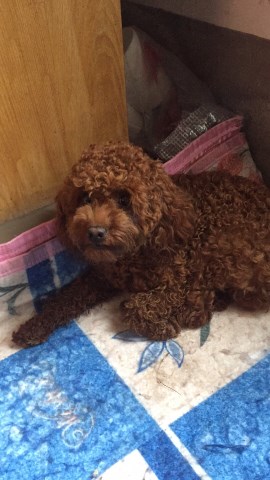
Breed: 7449-n000128-teddy